Pennsylvania Route 291

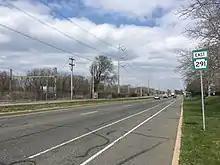
PA 291 eastbound along Bartram Avenue near the Philadelphia International Airport in Philadelphia

Here, PA 291 becomes Industrial Highway, a four-lane divided highway, and continues east, with the Northeast Corridor line heading northeast away from the highway. The road runs through industrial areas, passing to the north of Constellation Energy's Eddystone Generating Station. The route crosses the Crum Creek into Ridley Township and passes through Boeing Defense, Space & Security's Vertical Lift helicopter plant. In this area, PA 291 intersects Stewart Avenue, which heads northwest to an interchange with I-95. Past this, the Chester Industrial Track heads farther south from the road as it passes more commercial establishments. The route crosses the Darby Creek into Tinicum Township and runs east past businesses and private airport parking lots, intersecting the southern terminus of PA 420 to the north of the community of Essington.